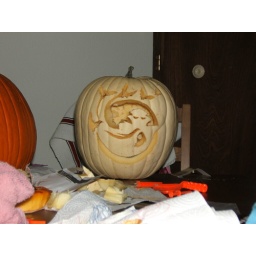
My white pumpkin, before we got a candle put in it